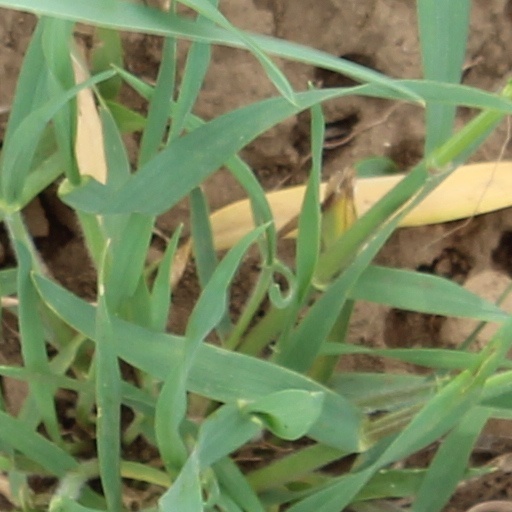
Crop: wheat